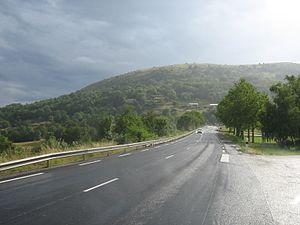
La route du col de l'Escrinet juste après le col de l'Araignée.
Le col de l'Escrinet se situe en Ardèche, dans les monts du Vivarais.